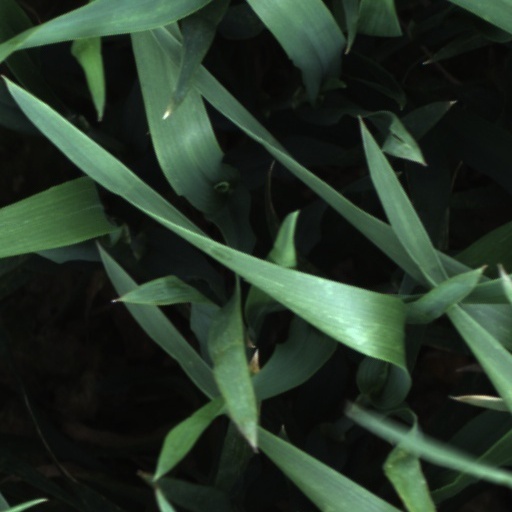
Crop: wheat